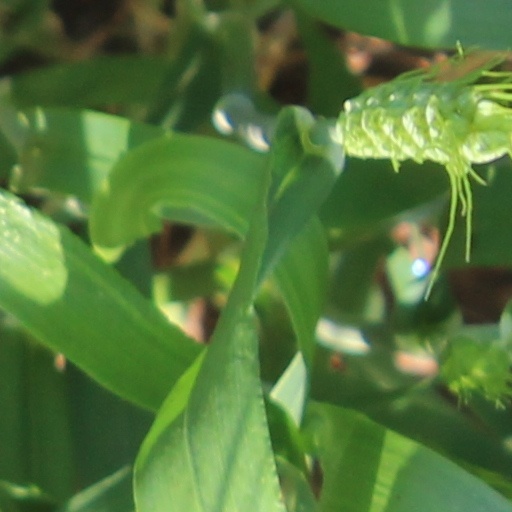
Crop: wheat